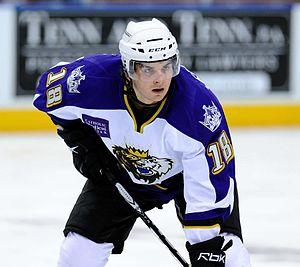
Andreï Viatcheslavovitch Loktionov - russe : Андрей Вячеславович Локтионов et en anglais : Andrei Loktionov est un joueur professionnel russe de hockey sur glace. Il évolue au poste de centre.